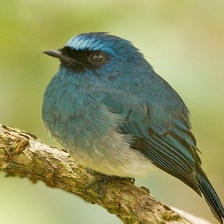
Species: INDIGO FLYCATCHER
Scientific name: EUMYIAS INDIGO